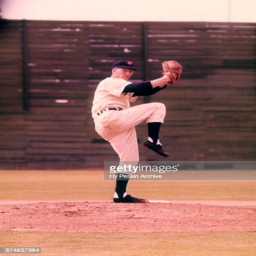
baseball pitcher pitches during a game